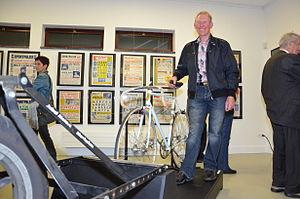
Etienne De Wilde est un coureur cycliste sur route et sur piste belge, né le 23 mars 1958 à Wetteren. Il est notamment double champion du monde sur piste et vice-champion olympique de course à l'américaine.